Question: Why are the bus and car blurry?
Tambaya: Me yasa bas da motar suke a dishe?
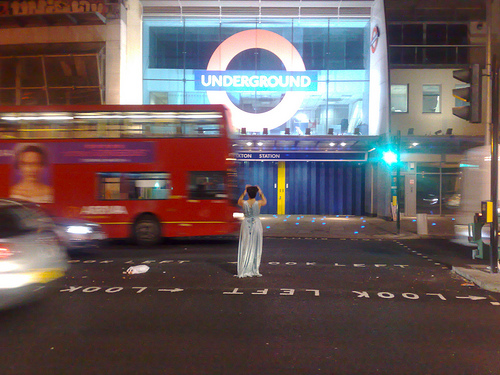
Answer: They are moving.
Amsa: Suna tafiya.